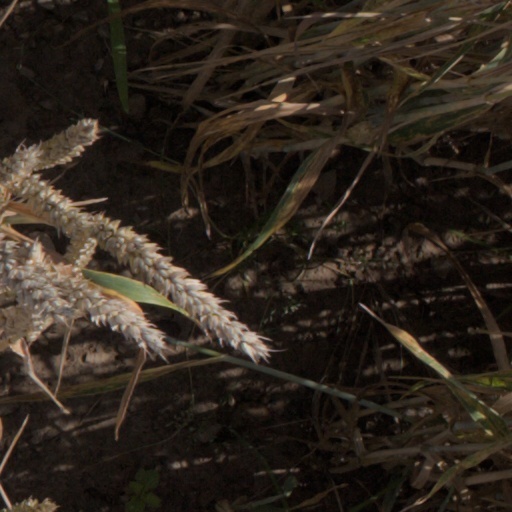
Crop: wheat